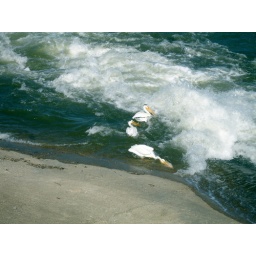
A pelican must have spotted a fish and decided to try to scoop it up in its giant bill.